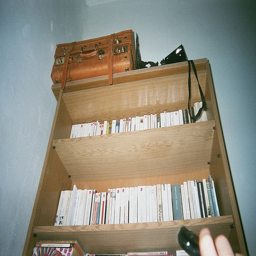
A brown piece of luggage sitting on top of a wooden book shelf.
a suitcase is on top of a wood shelf
A wooden bookcase that is full of books.
There is a bookcase with many books on it.
A bookshelf full of books with a suitcase on top.